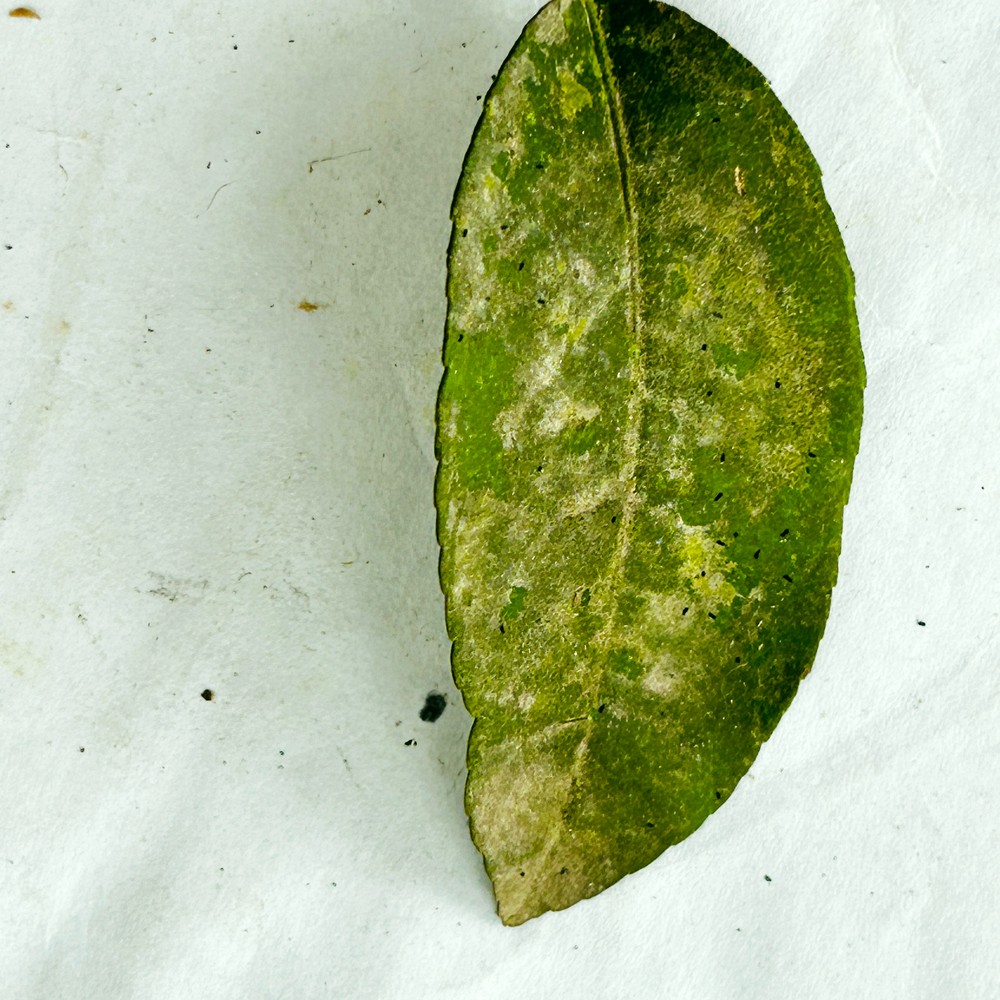
Label: Sooty Mould